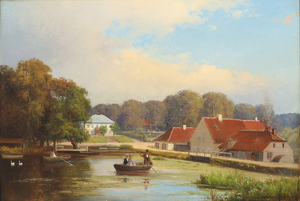
Raadvad
Raadvad i 1872, maleri af Anders Andersen-Lundby.
Raadvad eller Rådvad er en lille bebyggelse i Taarbæk Sogn og Lyngby-Taarbæk Kommune ved Mølleåen i midten af Dyrehaven. Den er opstået som en tidlig industriby omkring vandmøllen.
Raadvad eller Rådvad er en lille bebyggelse i Taarbæk Sogn og Lyngby-Taarbæk Kommune ved Mølleåen imellem Jægersborg Hegn og Dyrehaven. Den allernordligste del af Raadvad, herunder Raadvad Kro, ligger dog i Rudersdal Kommune. Den er opstået som en tidlig industriby omkring vandmøllen Raadvad Mølle.